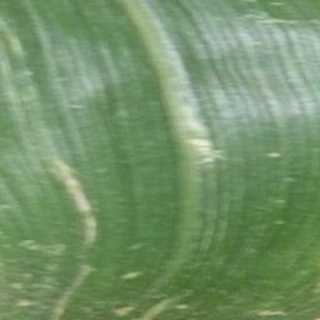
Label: healthy_corn